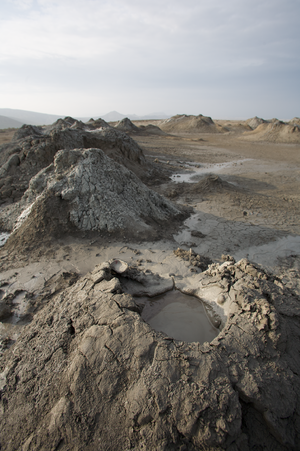
Muddervulkan
Muddervulkaner i Aserbajdsjan.
Muddervulkaner består af mudder eller andet finkornet mineralsk materiale blandet med vand, der presses op af gasser og strømmer ud på jordoverfladen. Gasserne kan være kulbrinte fra højtliggende gas- og olieforekomster, men kan også have vulkansk oprindelse. Temperaturen er meget lavere i disse muddervulkaner end temperaturerne man finder i ildvulkaner.